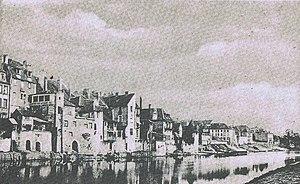
Le quai de Battant à Besançon (aujourd'hui quai de Strasbourg), entre 1860 et 1865.
La synagogue de Besançon, plus rarement dénommée temple israélite de Besançon, est le principal lieu de culte juif de la ville française de Besançon, situé 23, quai de Strasbourg, dans le quartier de Battant. Elle succède à une précédente synagogue, construite en 1830 au 19 rue de la Madeleine par Pierre Marnotte, devenue trop étroite pour accueillir l'ensemble de la communauté, qui était en pleine croissance dans les années 1860. La construction, dessinée par Pierre Marnotte, dure de 1867 à 1870 mais elle fut inaugurée le 18 novembre 1869. C'est un chef-d’œuvre de style hispano-mauresque, inspiré par la mosquée de Cordoue et par l'Alhambra de Grenade. Elle est le principal site de réunion des Juifs de la ville. Le lieu de culte a été transformé en magasin à fourrage par la Wehrmacht pendant la Seconde Guerre mondiale et l'occupation allemande, le bâtiment n'a connu aucun changement significatif quant à son affectation et son architecture.
Les débuts de l'histoire des Juifs à Besançon remontent au Moyen Âge, période durant laquelle les Juifs s'installent dans la ville attirés par son activité de place commerciale. La communauté est fondée à la fin du XIVᵉ siècle et, en raison de son statut de cité impériale, Besançon reste l'un des seuls territoires de la France actuelle à tolérer les Juifs après leur expulsion du royaume de France en 1394. La communauté est néanmoins expulsée à son tour de Besançon au milieu du XVᵉ siècle. Les Juifs font un timide retour dans la ville au XVIIIᵉ siècle mais ce n'est qu'après la Révolution française, qui les émancipe, que leur situation dans la capitale comtoise se stabilise. Même si la communauté juive ne dépasse jamais les 2 000 personnes sauf à la veille de la Seconde Guerre mondiale, elle connaît une grande réussite économique durant la révolution industrielle à la fin du XIXᵉ siècle, quand les Lipmann fondent Lip, marque de l'horlogerie qui devient ensuite l'un des moteurs économiques de la région et reste associée au nom de la ville.